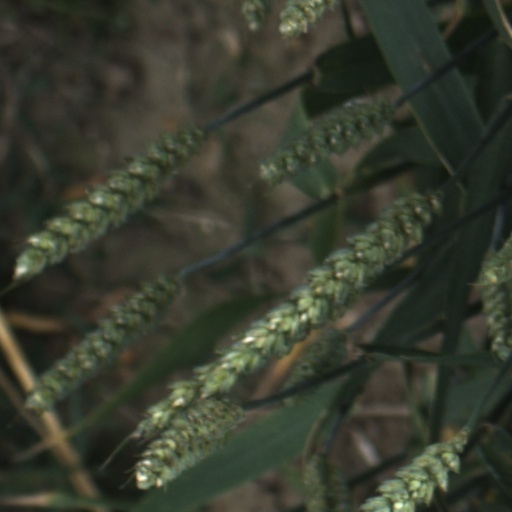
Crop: wheat